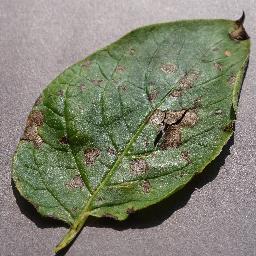
Label: Potato___Early_blight